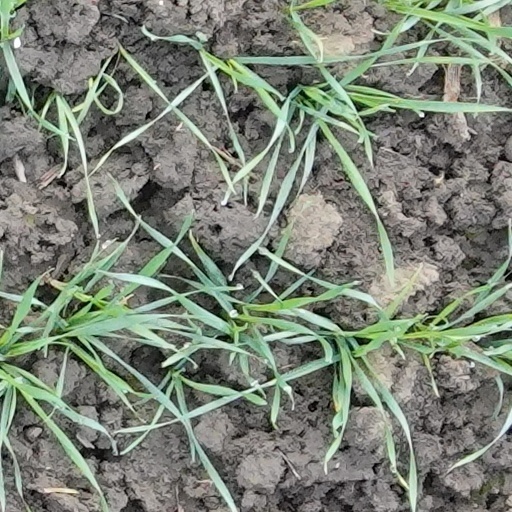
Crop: wheat